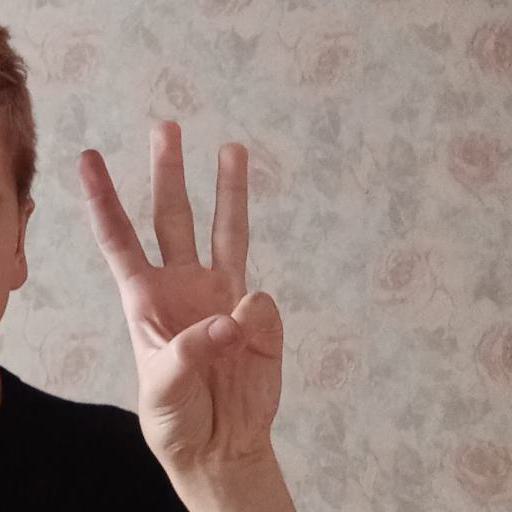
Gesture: three